Call of Juarez: The Cartel

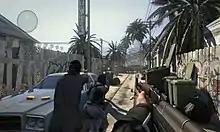
Screenshot of gameplay in "Call of Juarez: The Cartel"; the image shows the player controlling McCall, with both Evans and Guerra visible on screen as his AI-controlled partners.

The main differences between the three characters pertain to their weaponry. McCall gets a damage bonus when using handguns and heavy machine guns, whilst his speciality skill is rapid reloading of handguns. He's also stronger and slower than the others and can take more damage in both gunfights and melee combat. Evans gets a damage bonus when using rifles and sniper rifles, whilst her speciality skill is enhanced focus when zoomed in on a target and the ability to hold her breath when using a sniper rifle. She's weaker and faster than the others and is the only character who can simultaneously run and zoom. Guerra gets a damage bonus when using light machine guns and shotguns, whilst his speciality skill is the ability to dual wield SMGs. His strength and speed fall between McCall and Evans – he's faster and weaker than McCall but tougher and slower than Evans.